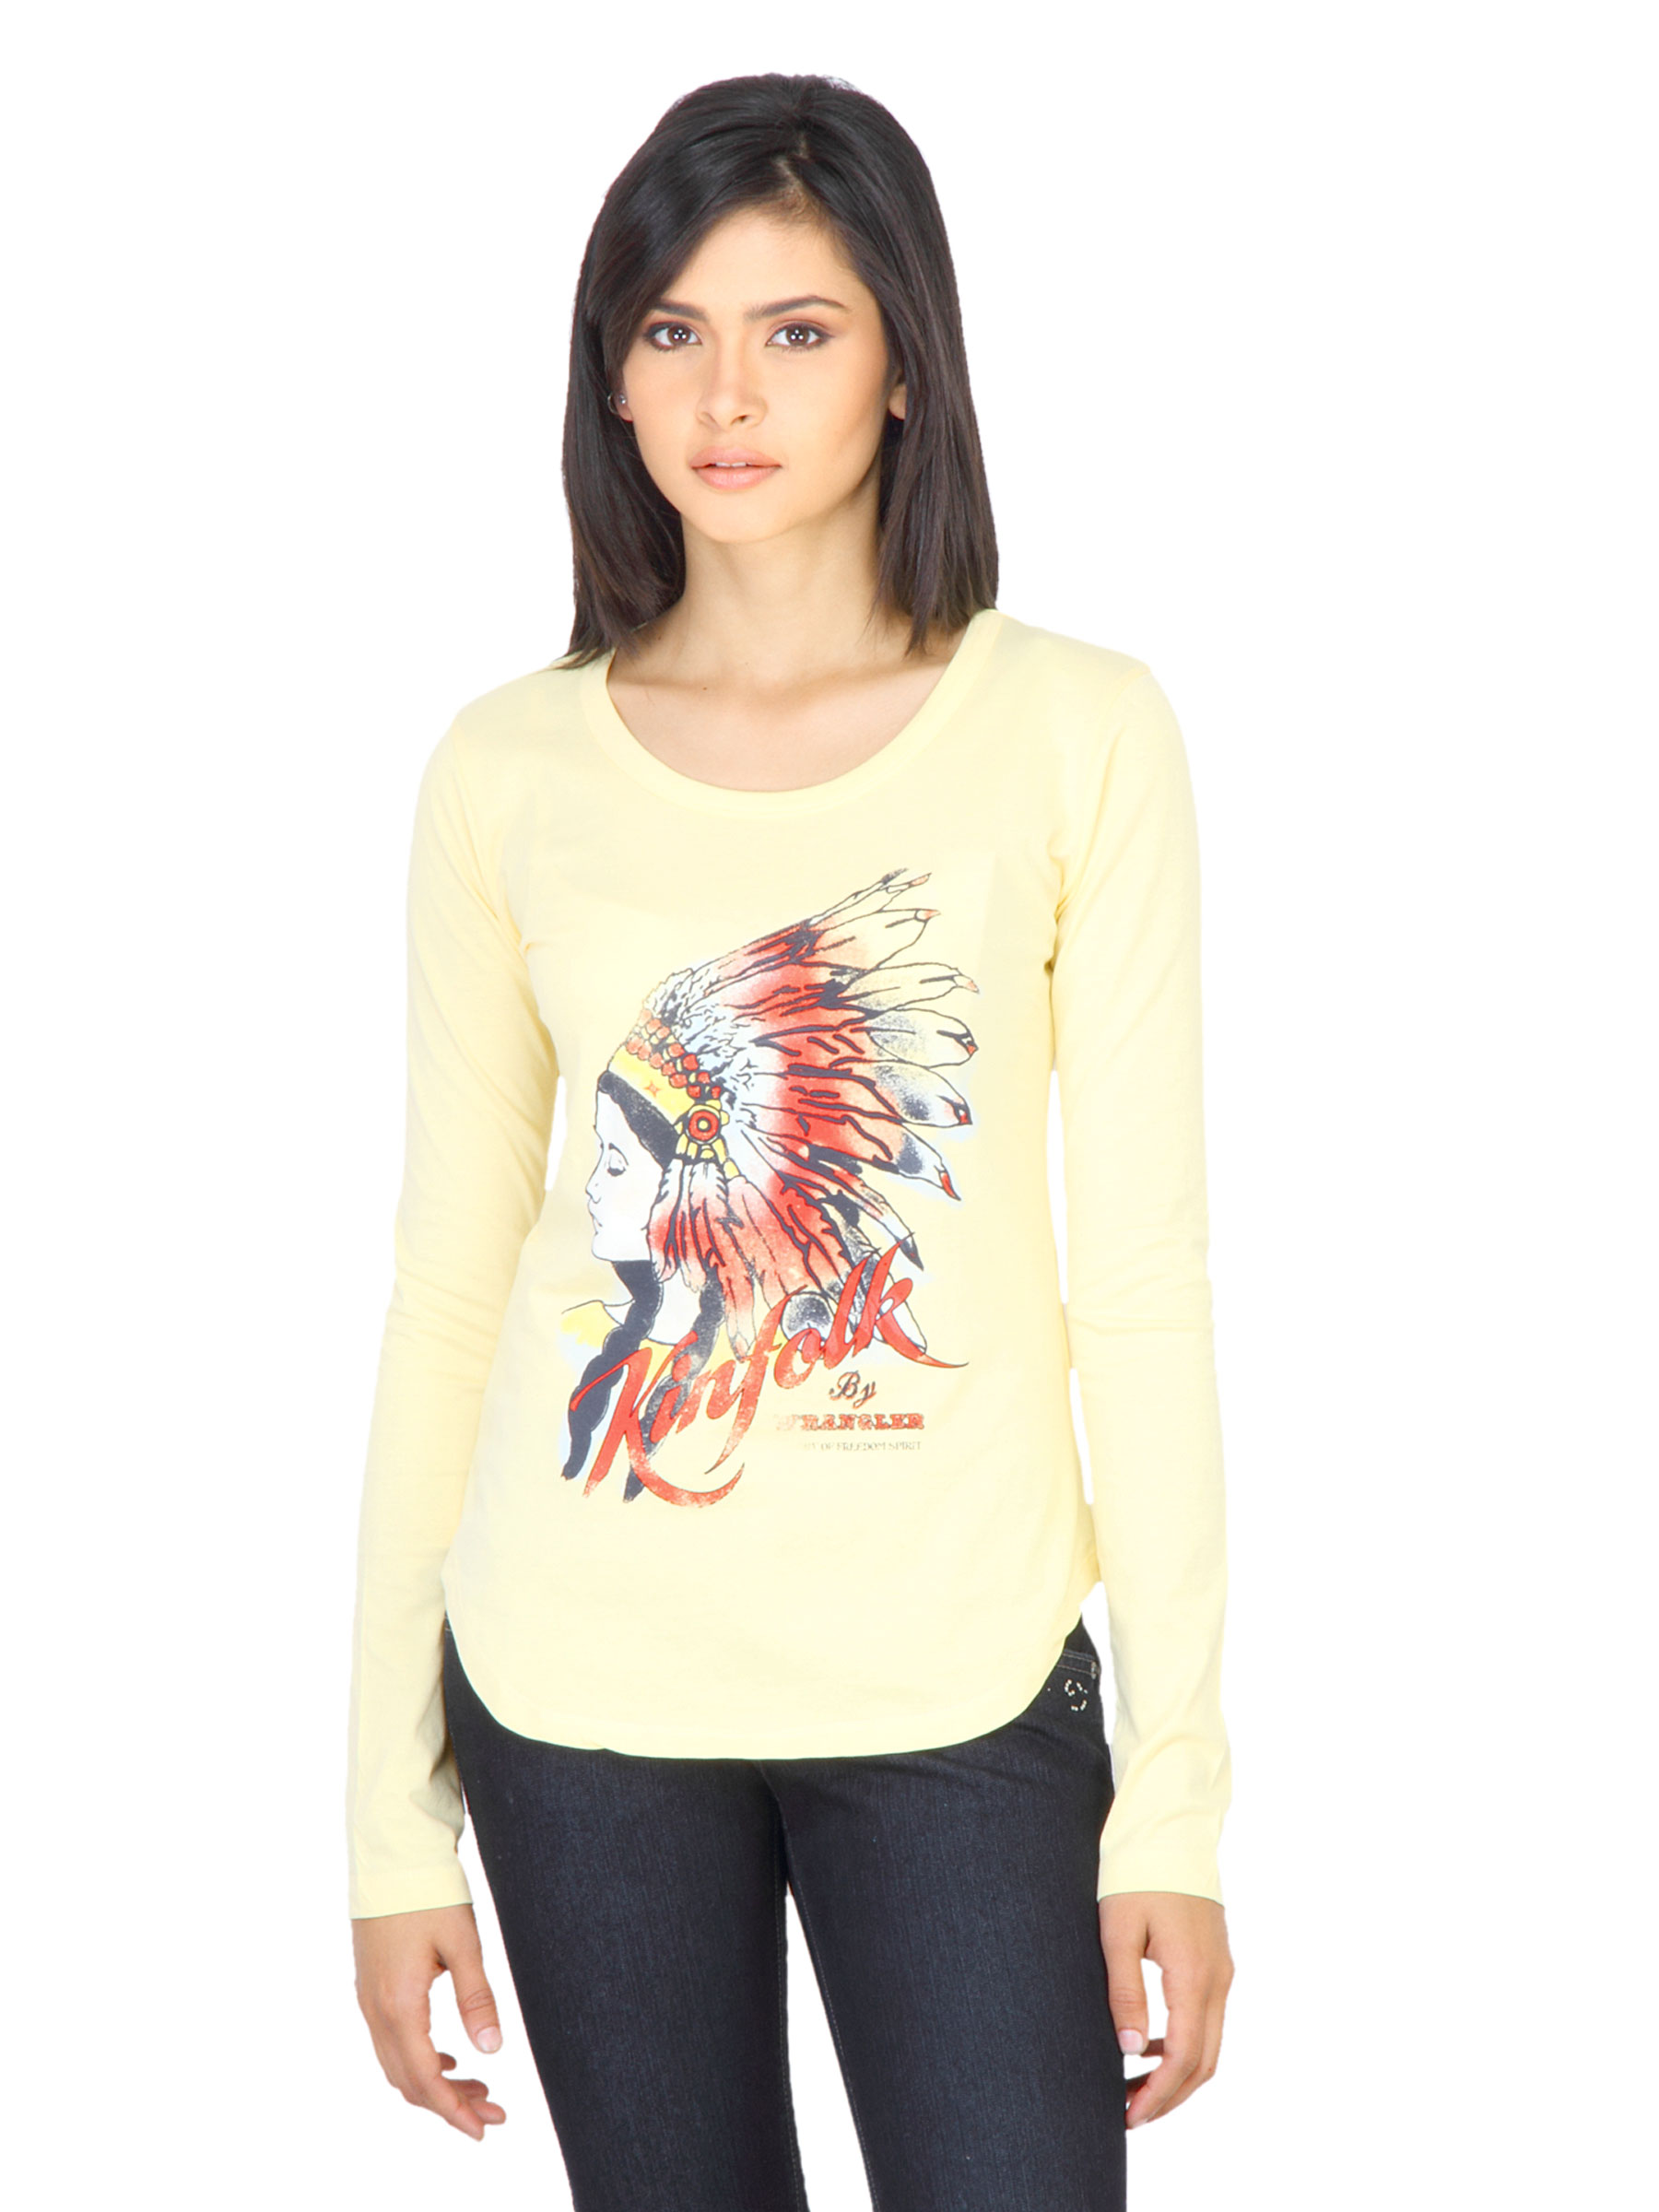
Wrangler Women Printed Yellow T-shirt
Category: Apparel / Topwear / Tshirts
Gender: Women
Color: Yellow
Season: Fall 2011
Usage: Casual